Fijación Oral, Vol. 1

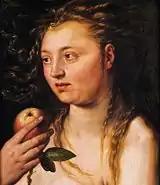
The album's cover was influenced by the biblical figure of Eve ("pictured").

The artwork for both "Oral Fixation" albums was inspired by Eve, the first woman; Shakira said she wanted "to attribute to Eve one more reason to bite the forbidden fruit, and that would be her oral fixation" and that "[she always felt] that [she has] been a very oral person. [It is her] biggest source of pleasure". The first volume's cover depicts Shakira holding a baby girl in her arms; the artwork for the second album shows a nude Shakira (covered by tree branches), with the infant sitting in the tree. She stated that both covers alluded to psychoanalyst Sigmund Freud's theory that infants begin discovering the world through their mouths during the oral stage of psychosexual development.